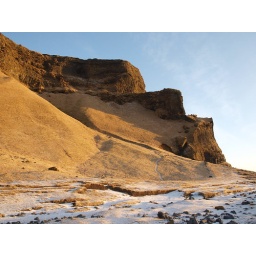
Beautiful yellow mountain by the sea